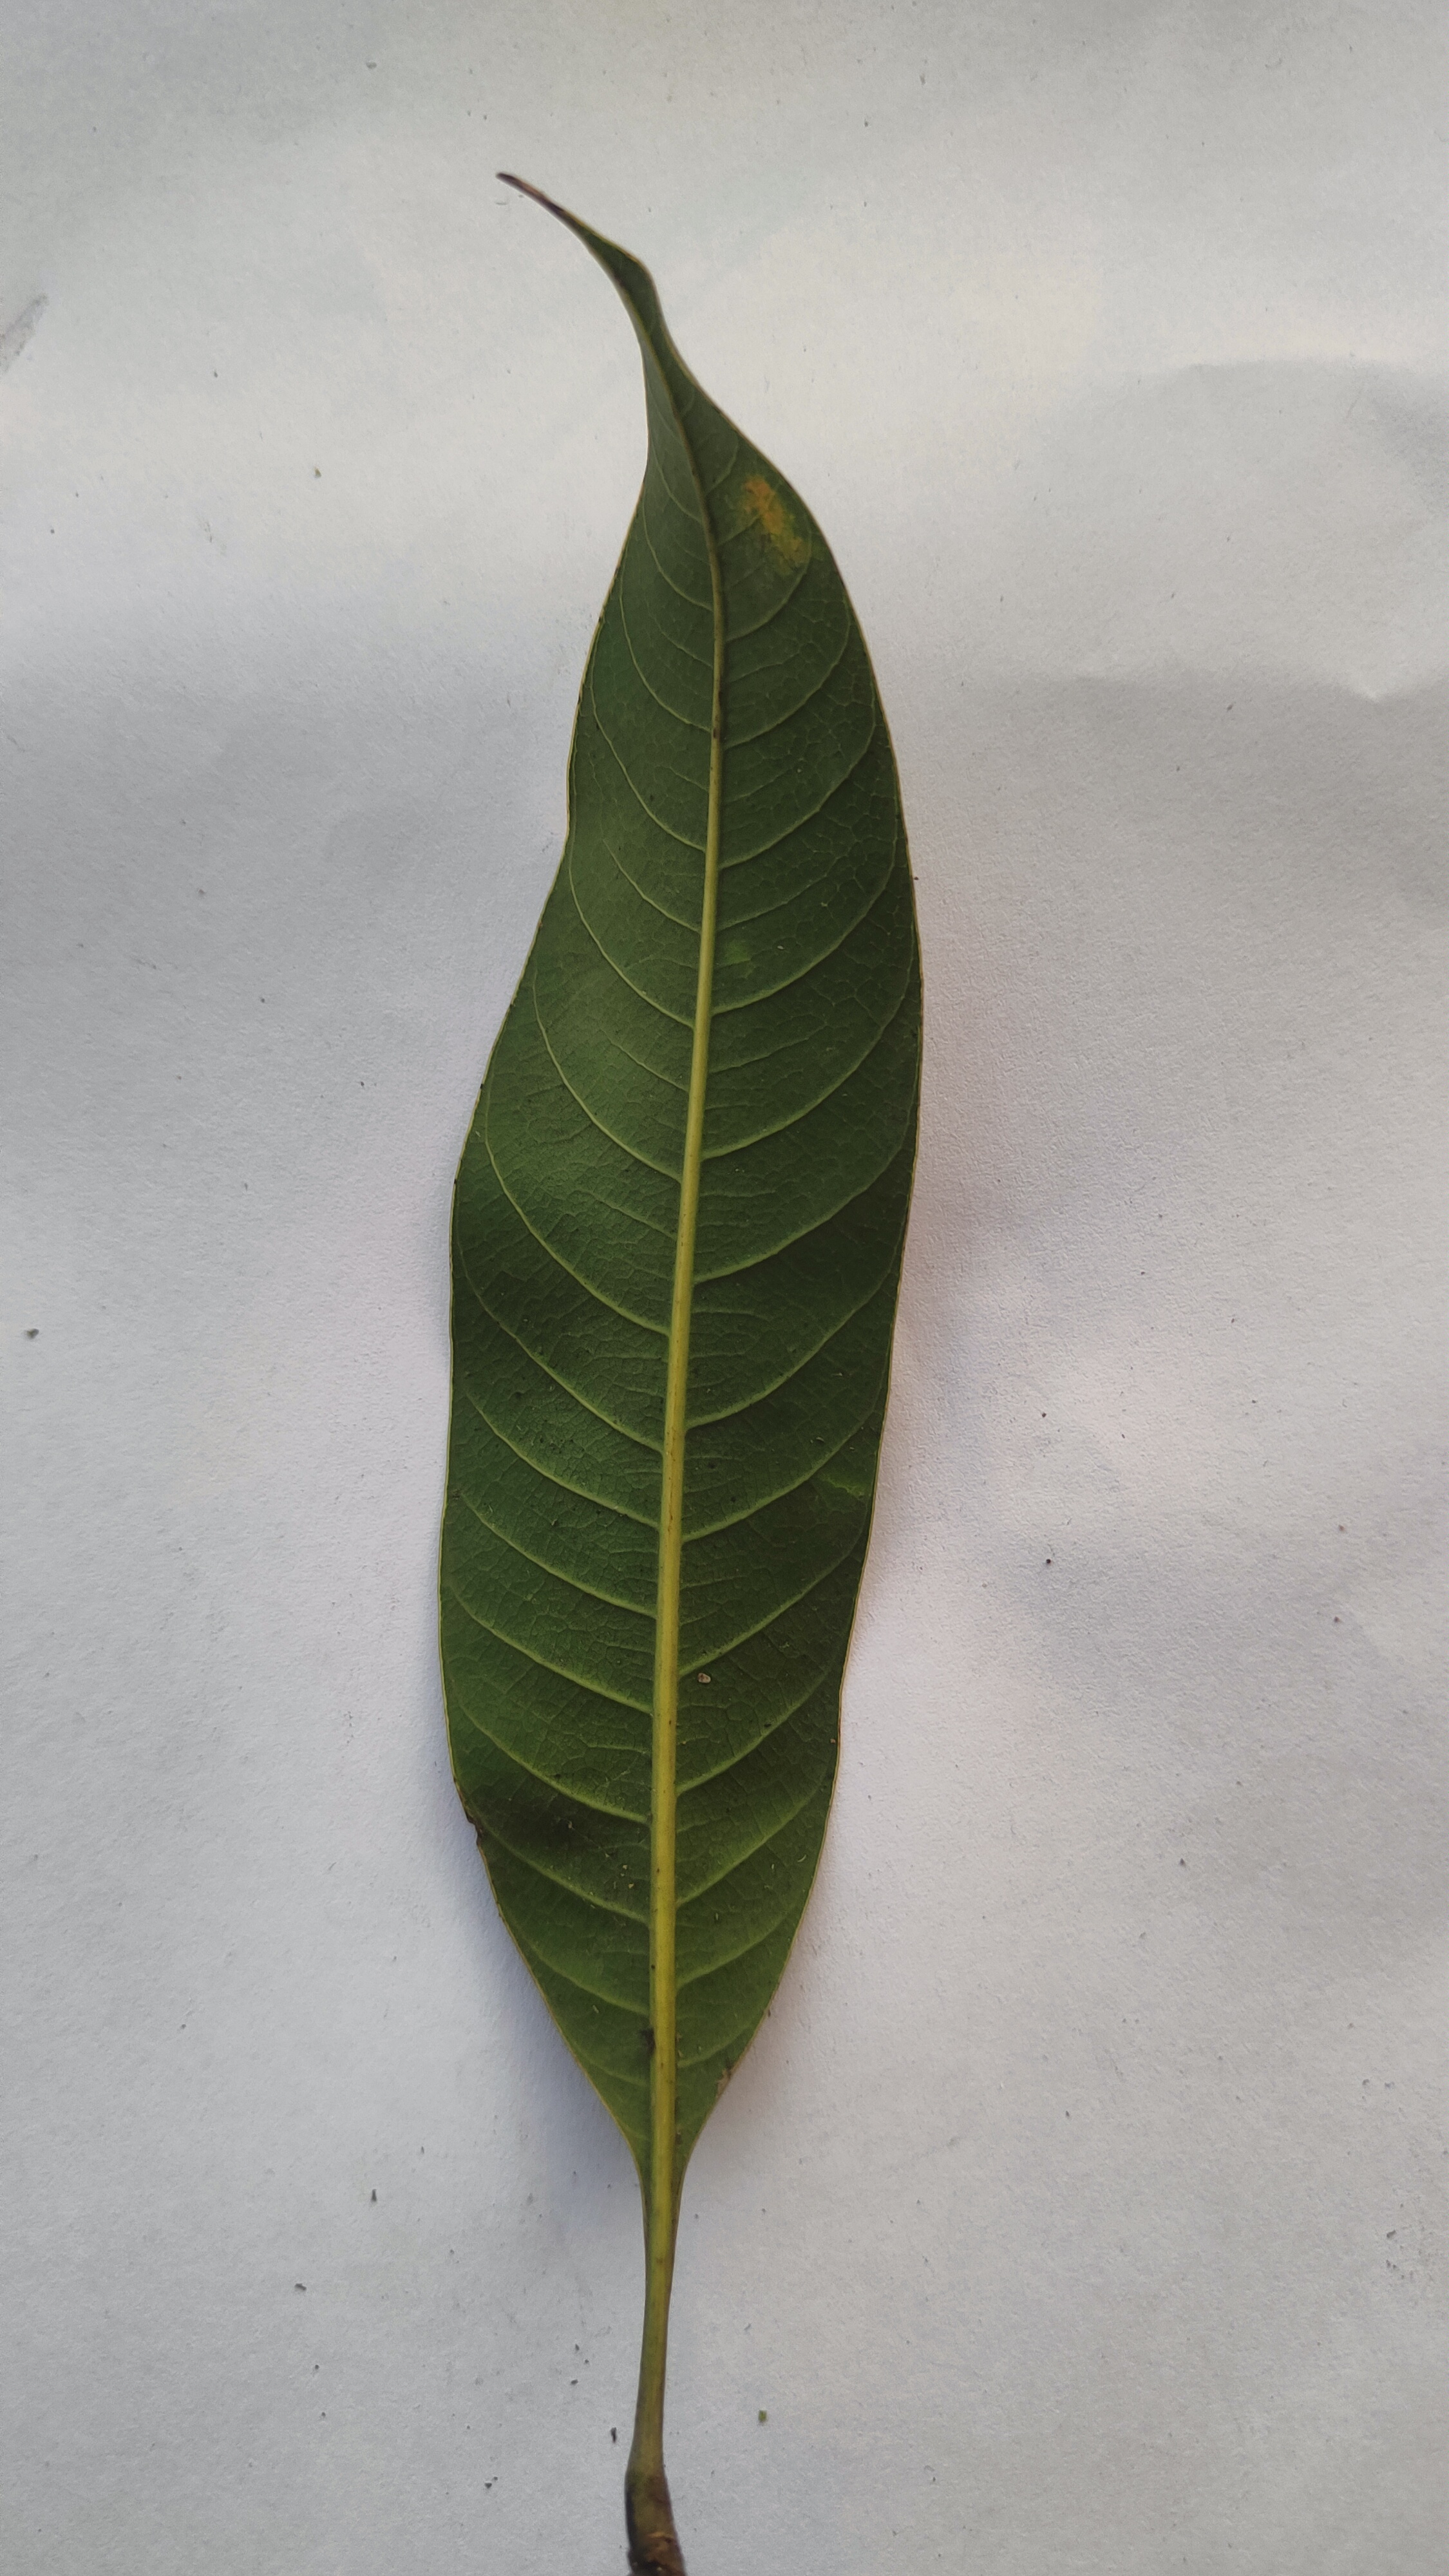
Leaf variety: Mango